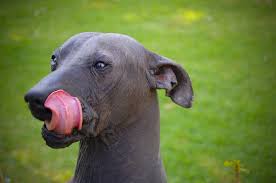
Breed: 220-n000069-Mexican_hairless